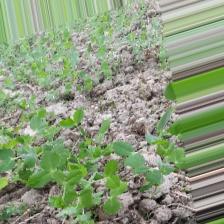
Label: Normal